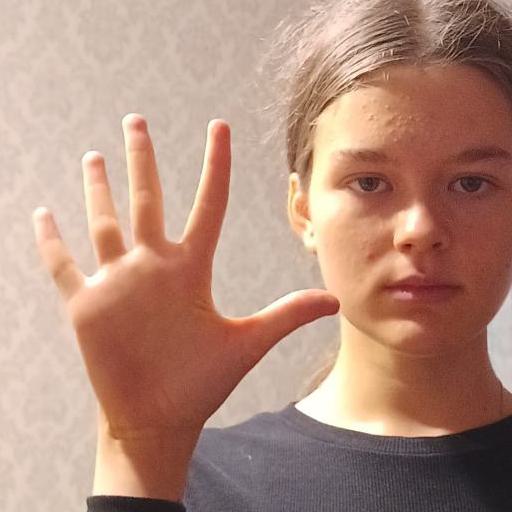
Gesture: palm